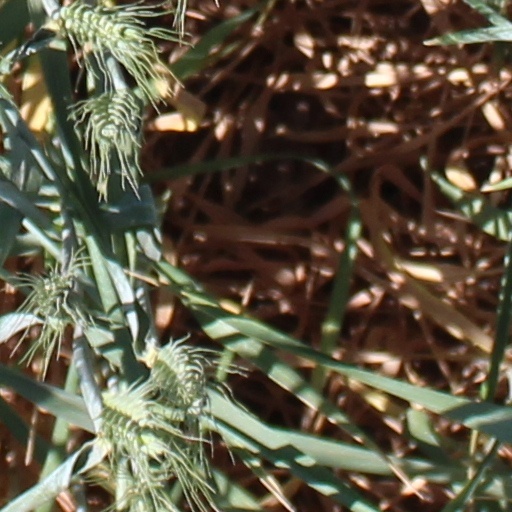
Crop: wheat